2019 Pulwama attack

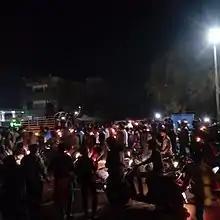
Candle light march organised in Mehsana, Gujarat

State funerals of security personnel killed in the attack were held in their respective native places. The government of Punjab announced ex gratia compensation of each to the families of the killed security personnel from the state and a government job to the next of kin. India revoked Pakistan's most favoured nation status. The customs duty on all Pakistani goods imported to India were raised to 200%. The Indian government urged the Financial Action Task Force (FATF) to add Pakistan to its blacklist for failing to comply with counterterrorism measures. The FATF decided to keep it on the 'grey list' and gave Pakistan time till October 2019 to comply with the 27 conditions it had laid down in June 2018, when it was put on the 'grey list', with an attending caveat. If Pakistan failed to comply, it would be added to the blacklist. On 17 February, the state administration revoked security provisions for separatist leaders.